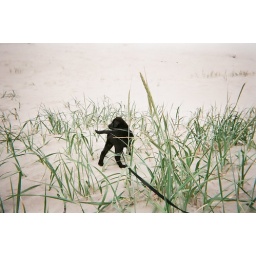
Bruce in the beach grass